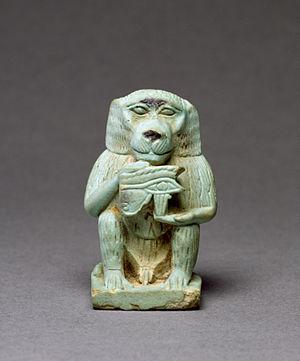
Horus est l'une des plus anciennes divinités égyptiennes. Les représentations les plus communes le dépeignent comme un faucon couronné du pschent ou comme un homme hiéracocéphale. Son nom signifie « le Lointain » en référence au vol majestueux du rapace. Son culte remonte à la préhistoire égyptienne. La plus ancienne cité à s'être placée sous son patronage semble être Nekhen, la « Ville du Faucon ». Dès les origines, Horus se trouve étroitement associé à la monarchie pharaonique en tant que dieu protecteur et dynastique. Les Suivants d’Horus sont ainsi les premiers souverains à s'être placés sous son obédience. Aux débuts de l’époque historique, le faucon sacré figure sur la palette du roi Narmer et, dès lors, sera constamment associé au pouvoir royal.